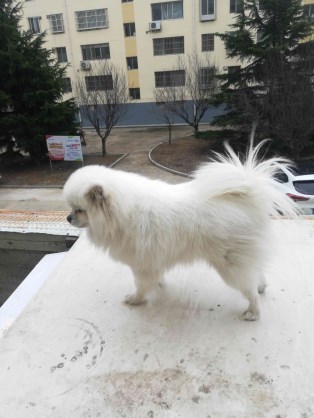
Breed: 1936-n000005-Pomeranian